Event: Nepal Earthquake
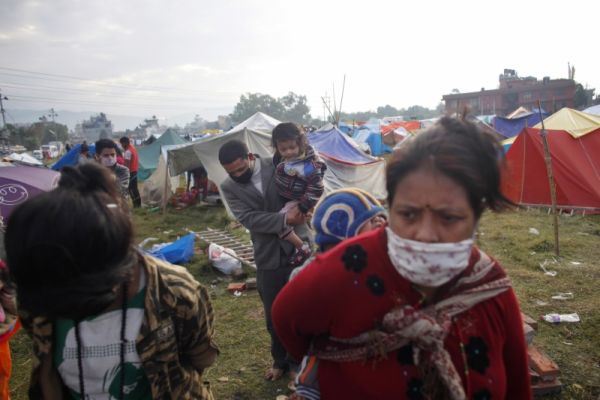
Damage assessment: damage